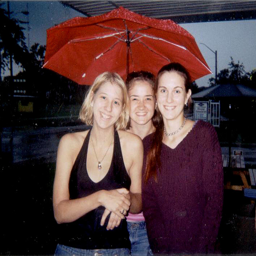
Three young ladies are smiling under the red umbrella.
Three women smiling together under umbrella outside in gray light
A group of women standing under a umbrella.
Three girls outside in the rain holding a red umbrella.
Three girls are standing under a red umbrella.